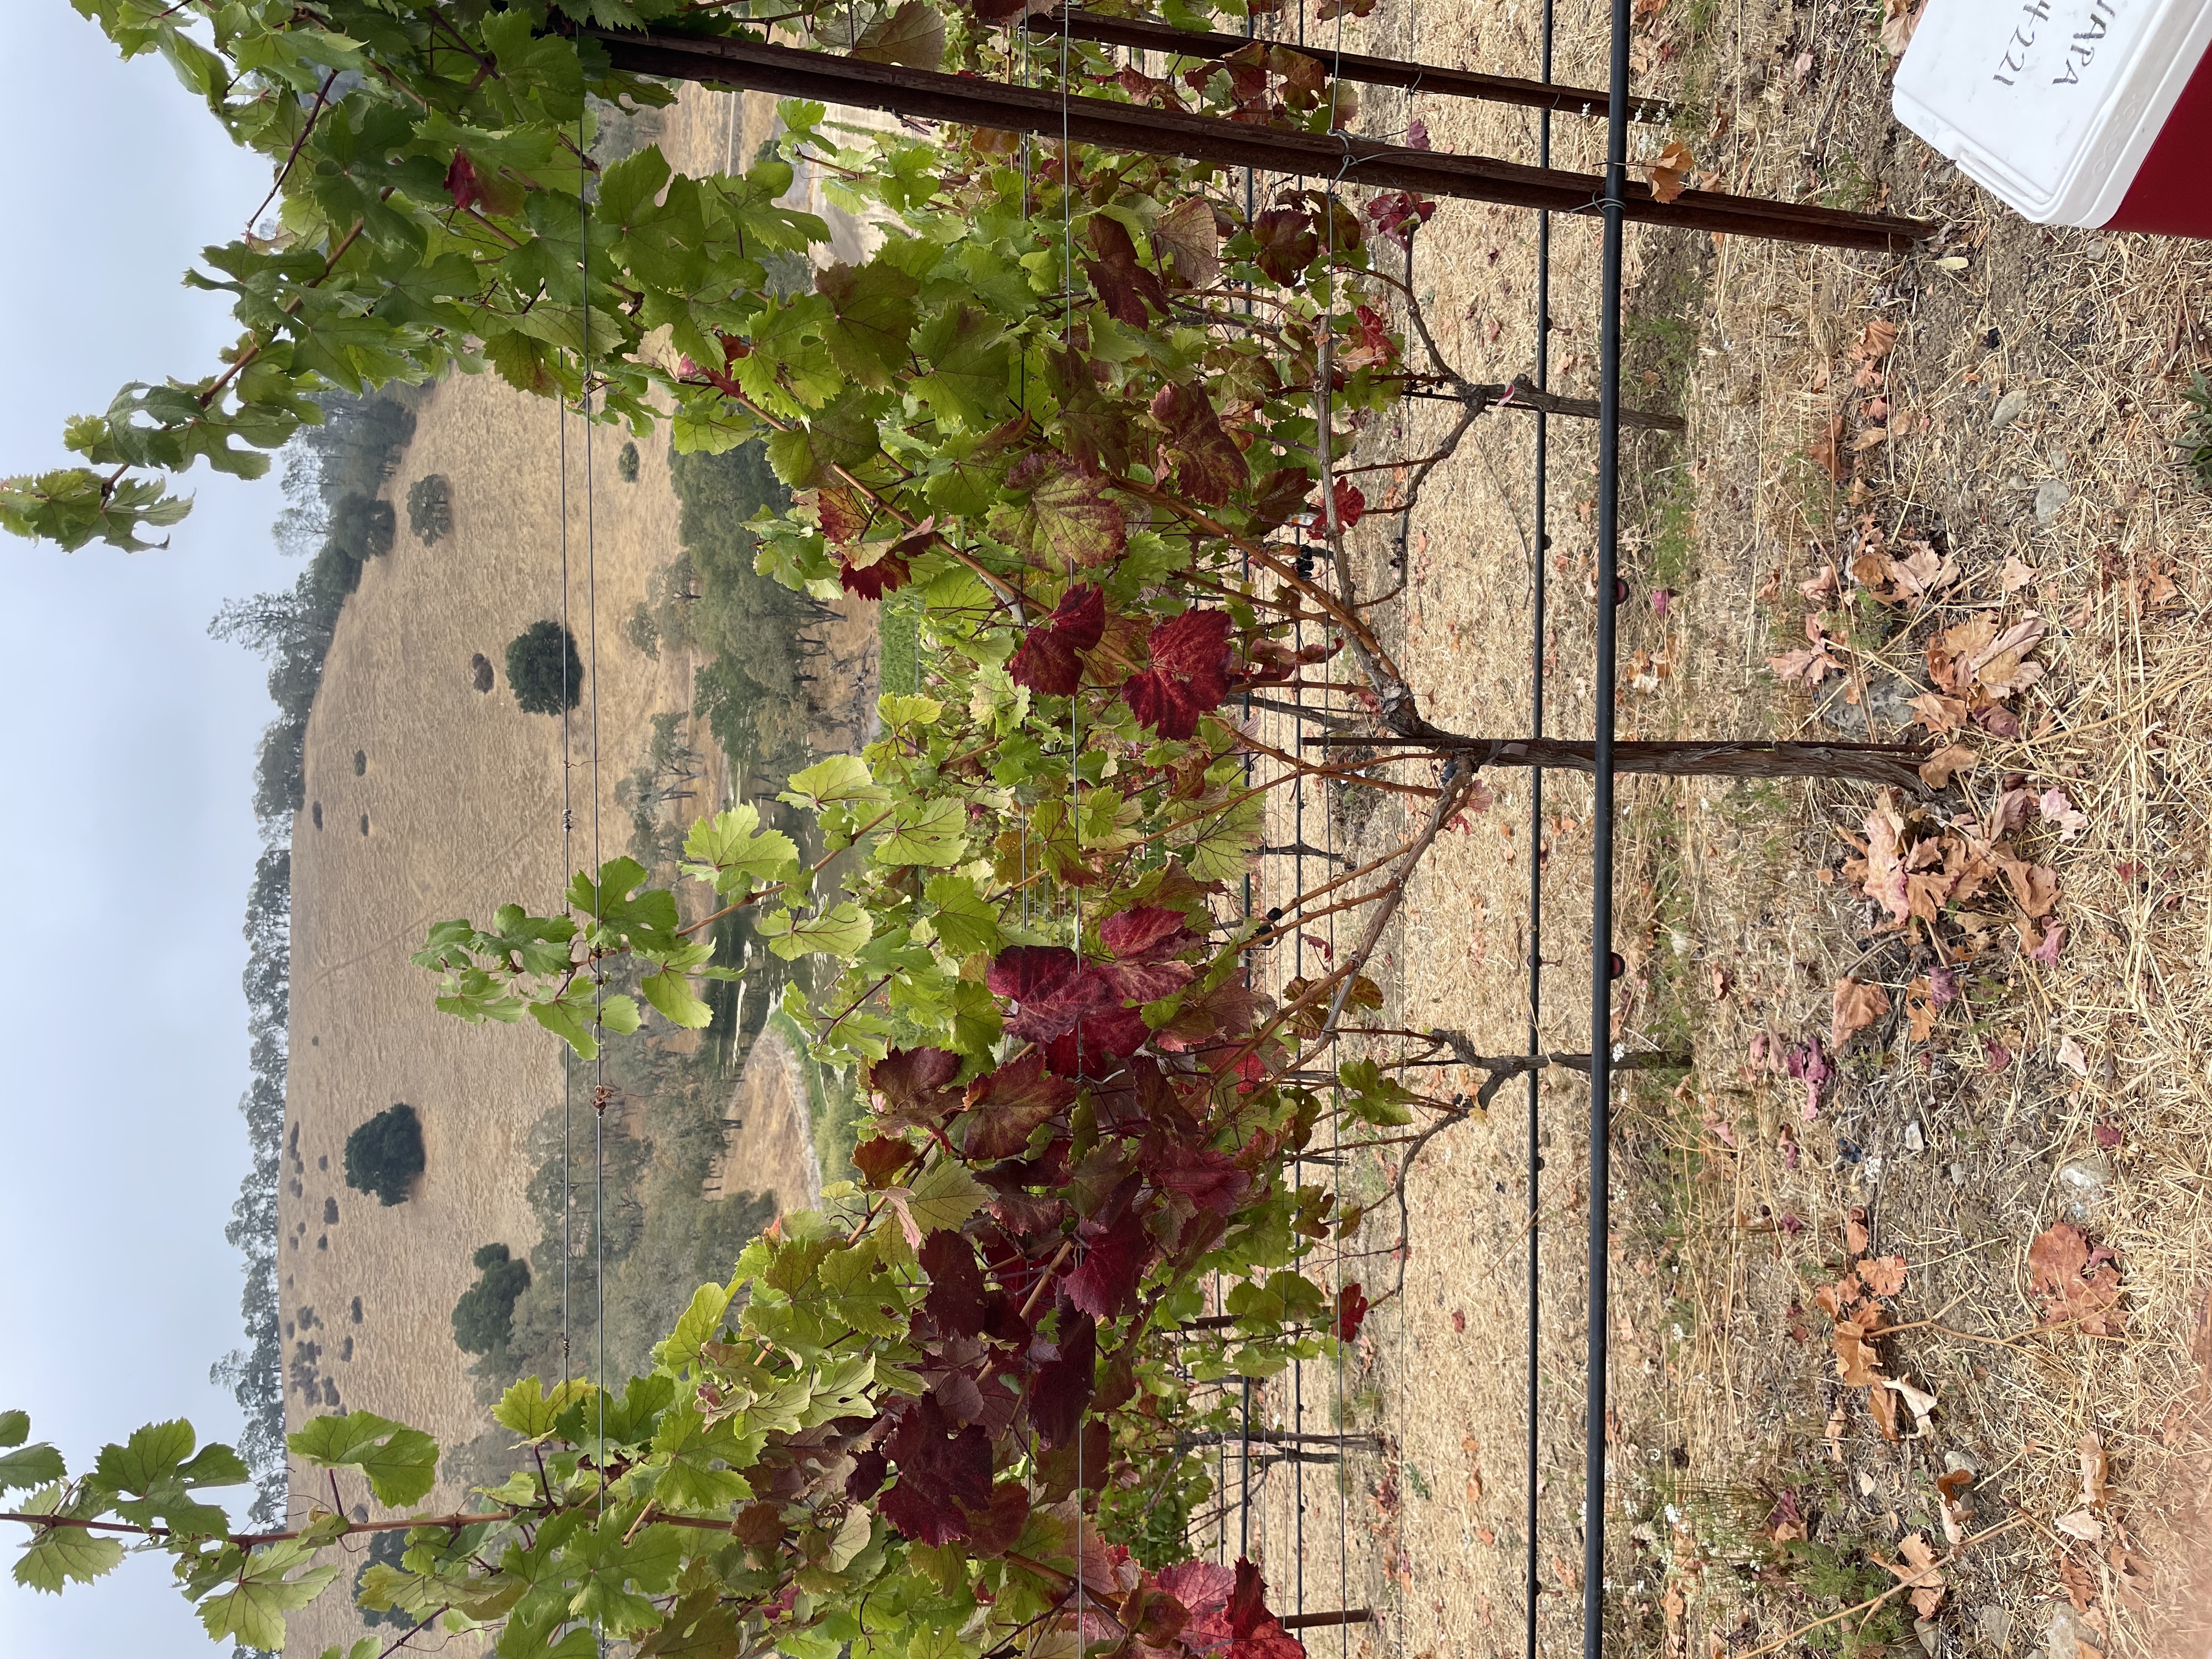
Label: Red Blotch